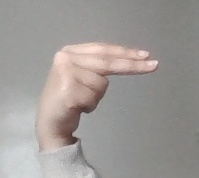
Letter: ain